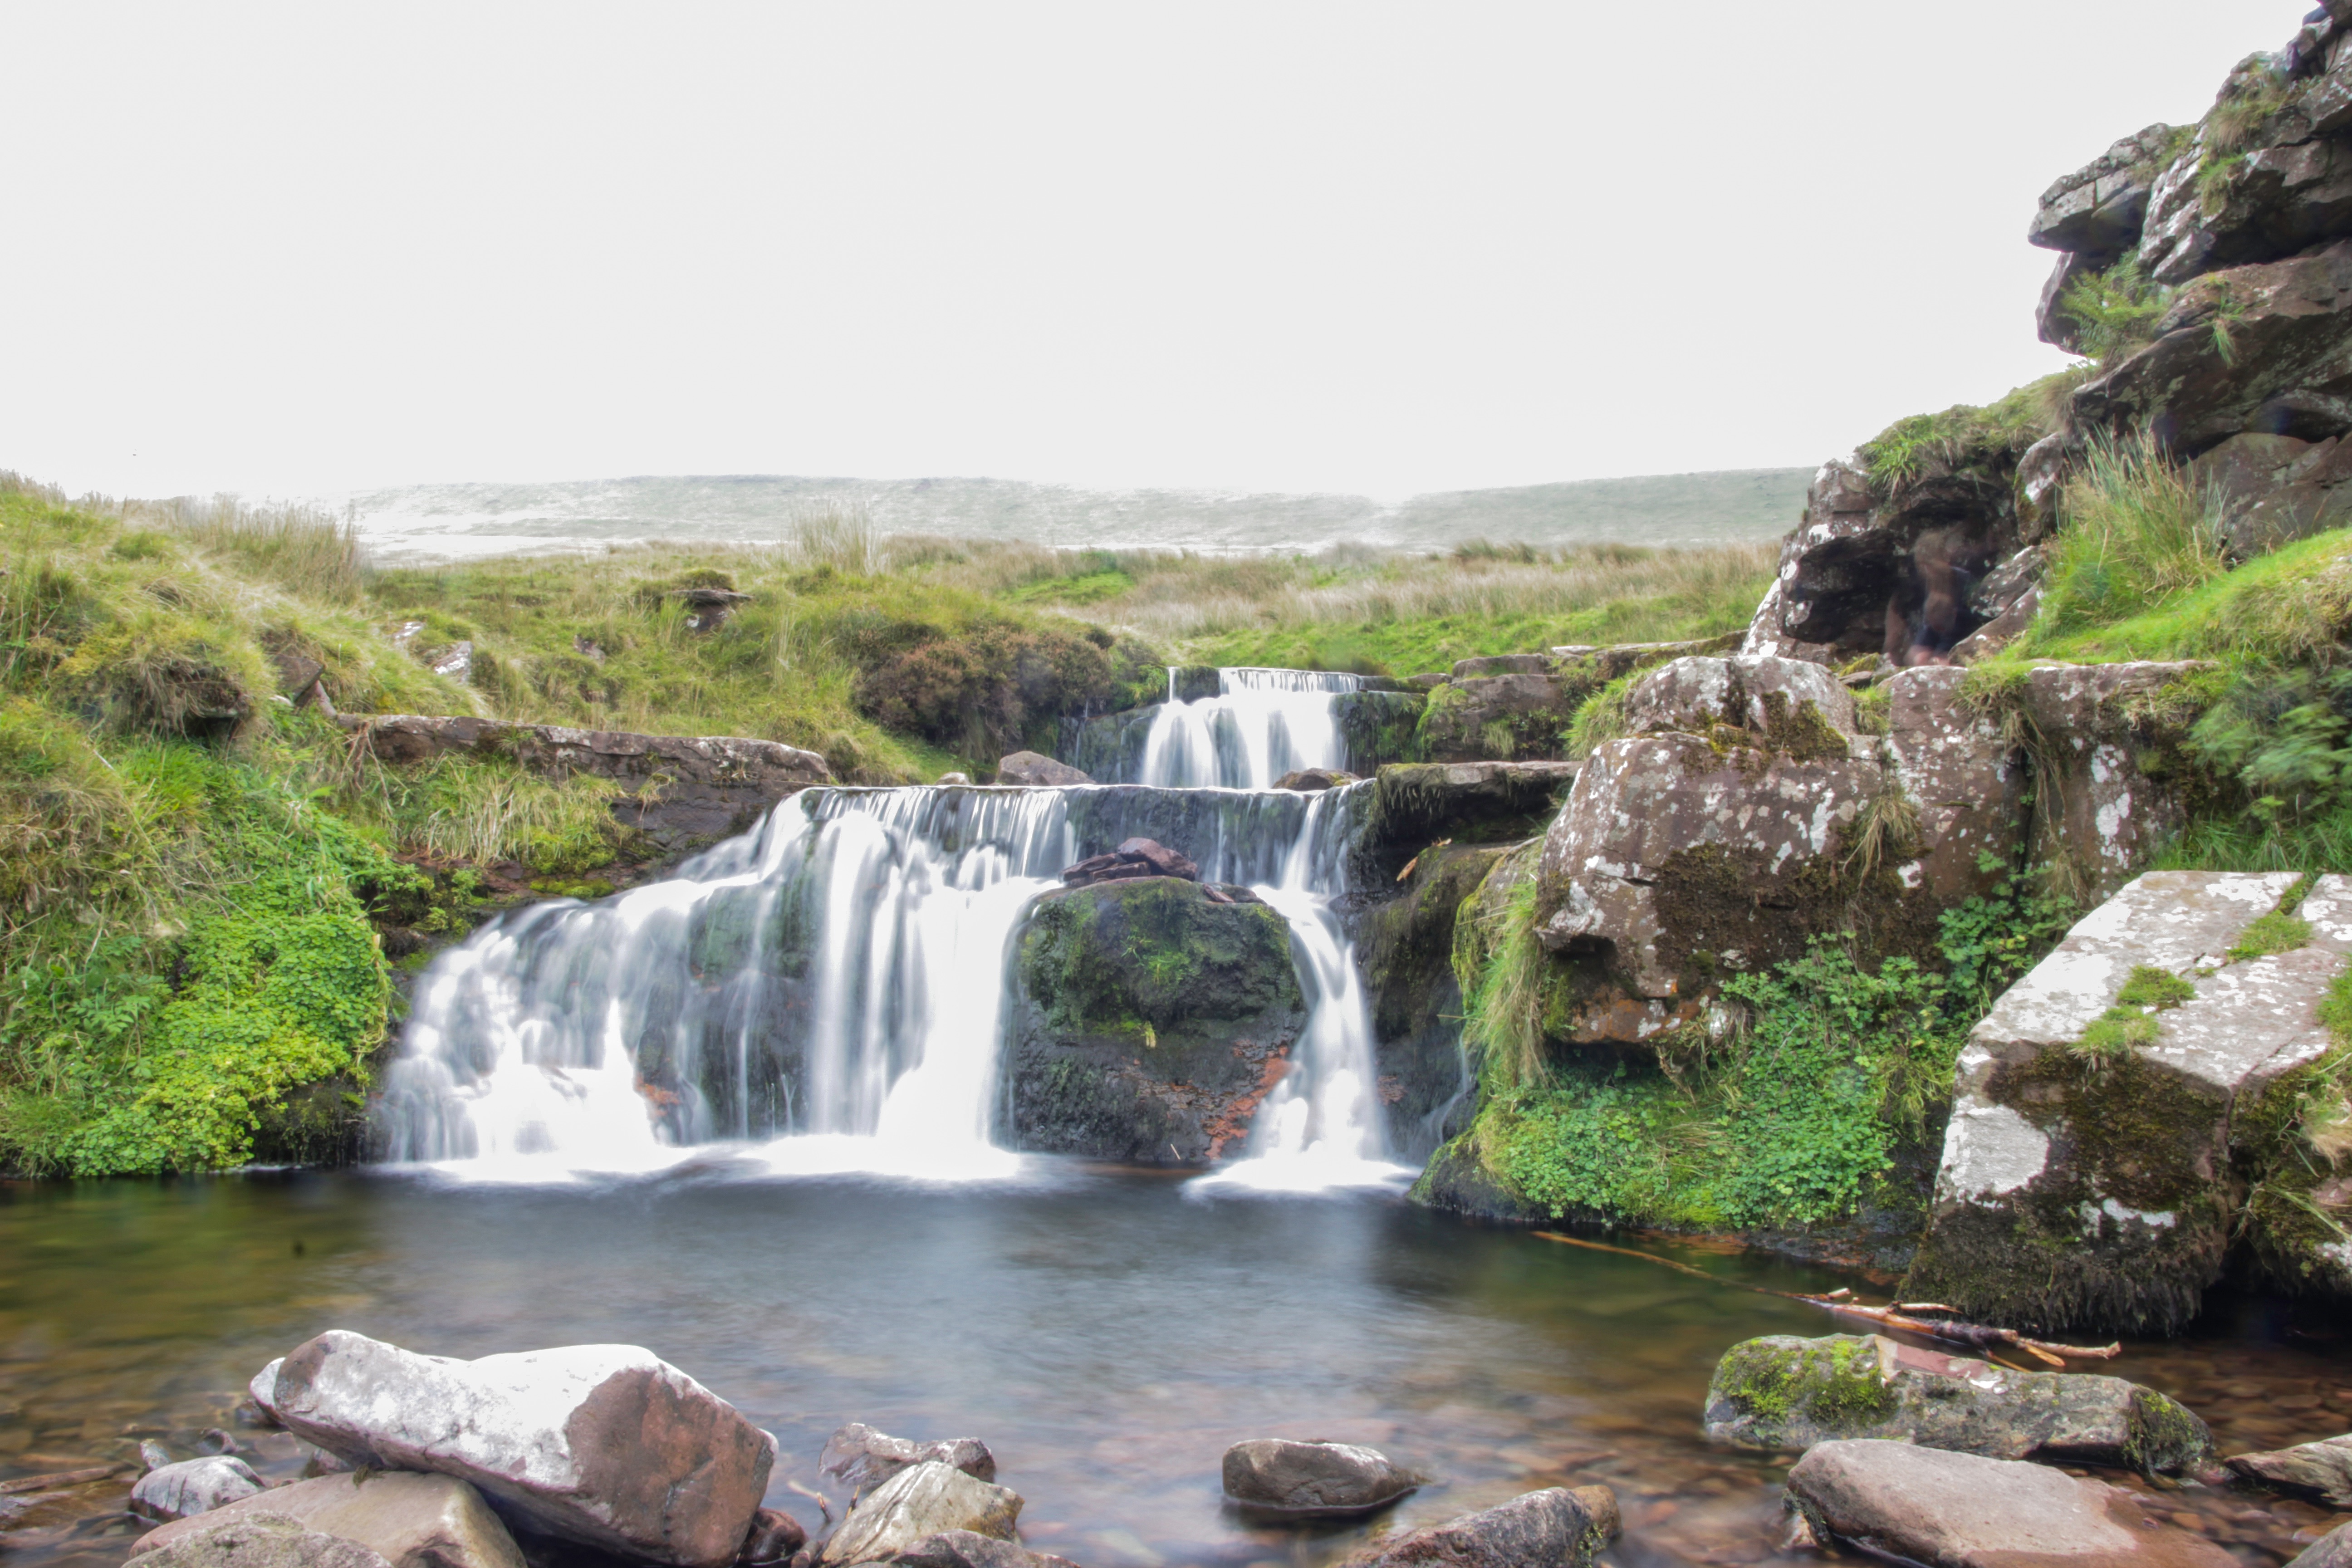
waterfall, tourism, body of water, wasserfall, water feature, watercourse, wadi